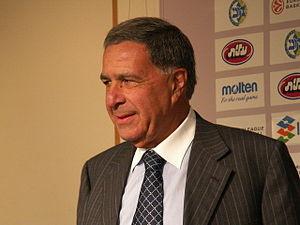
Shimon Mizrahi est le président du Maccabi Tel Aviv Basket-ball Club.